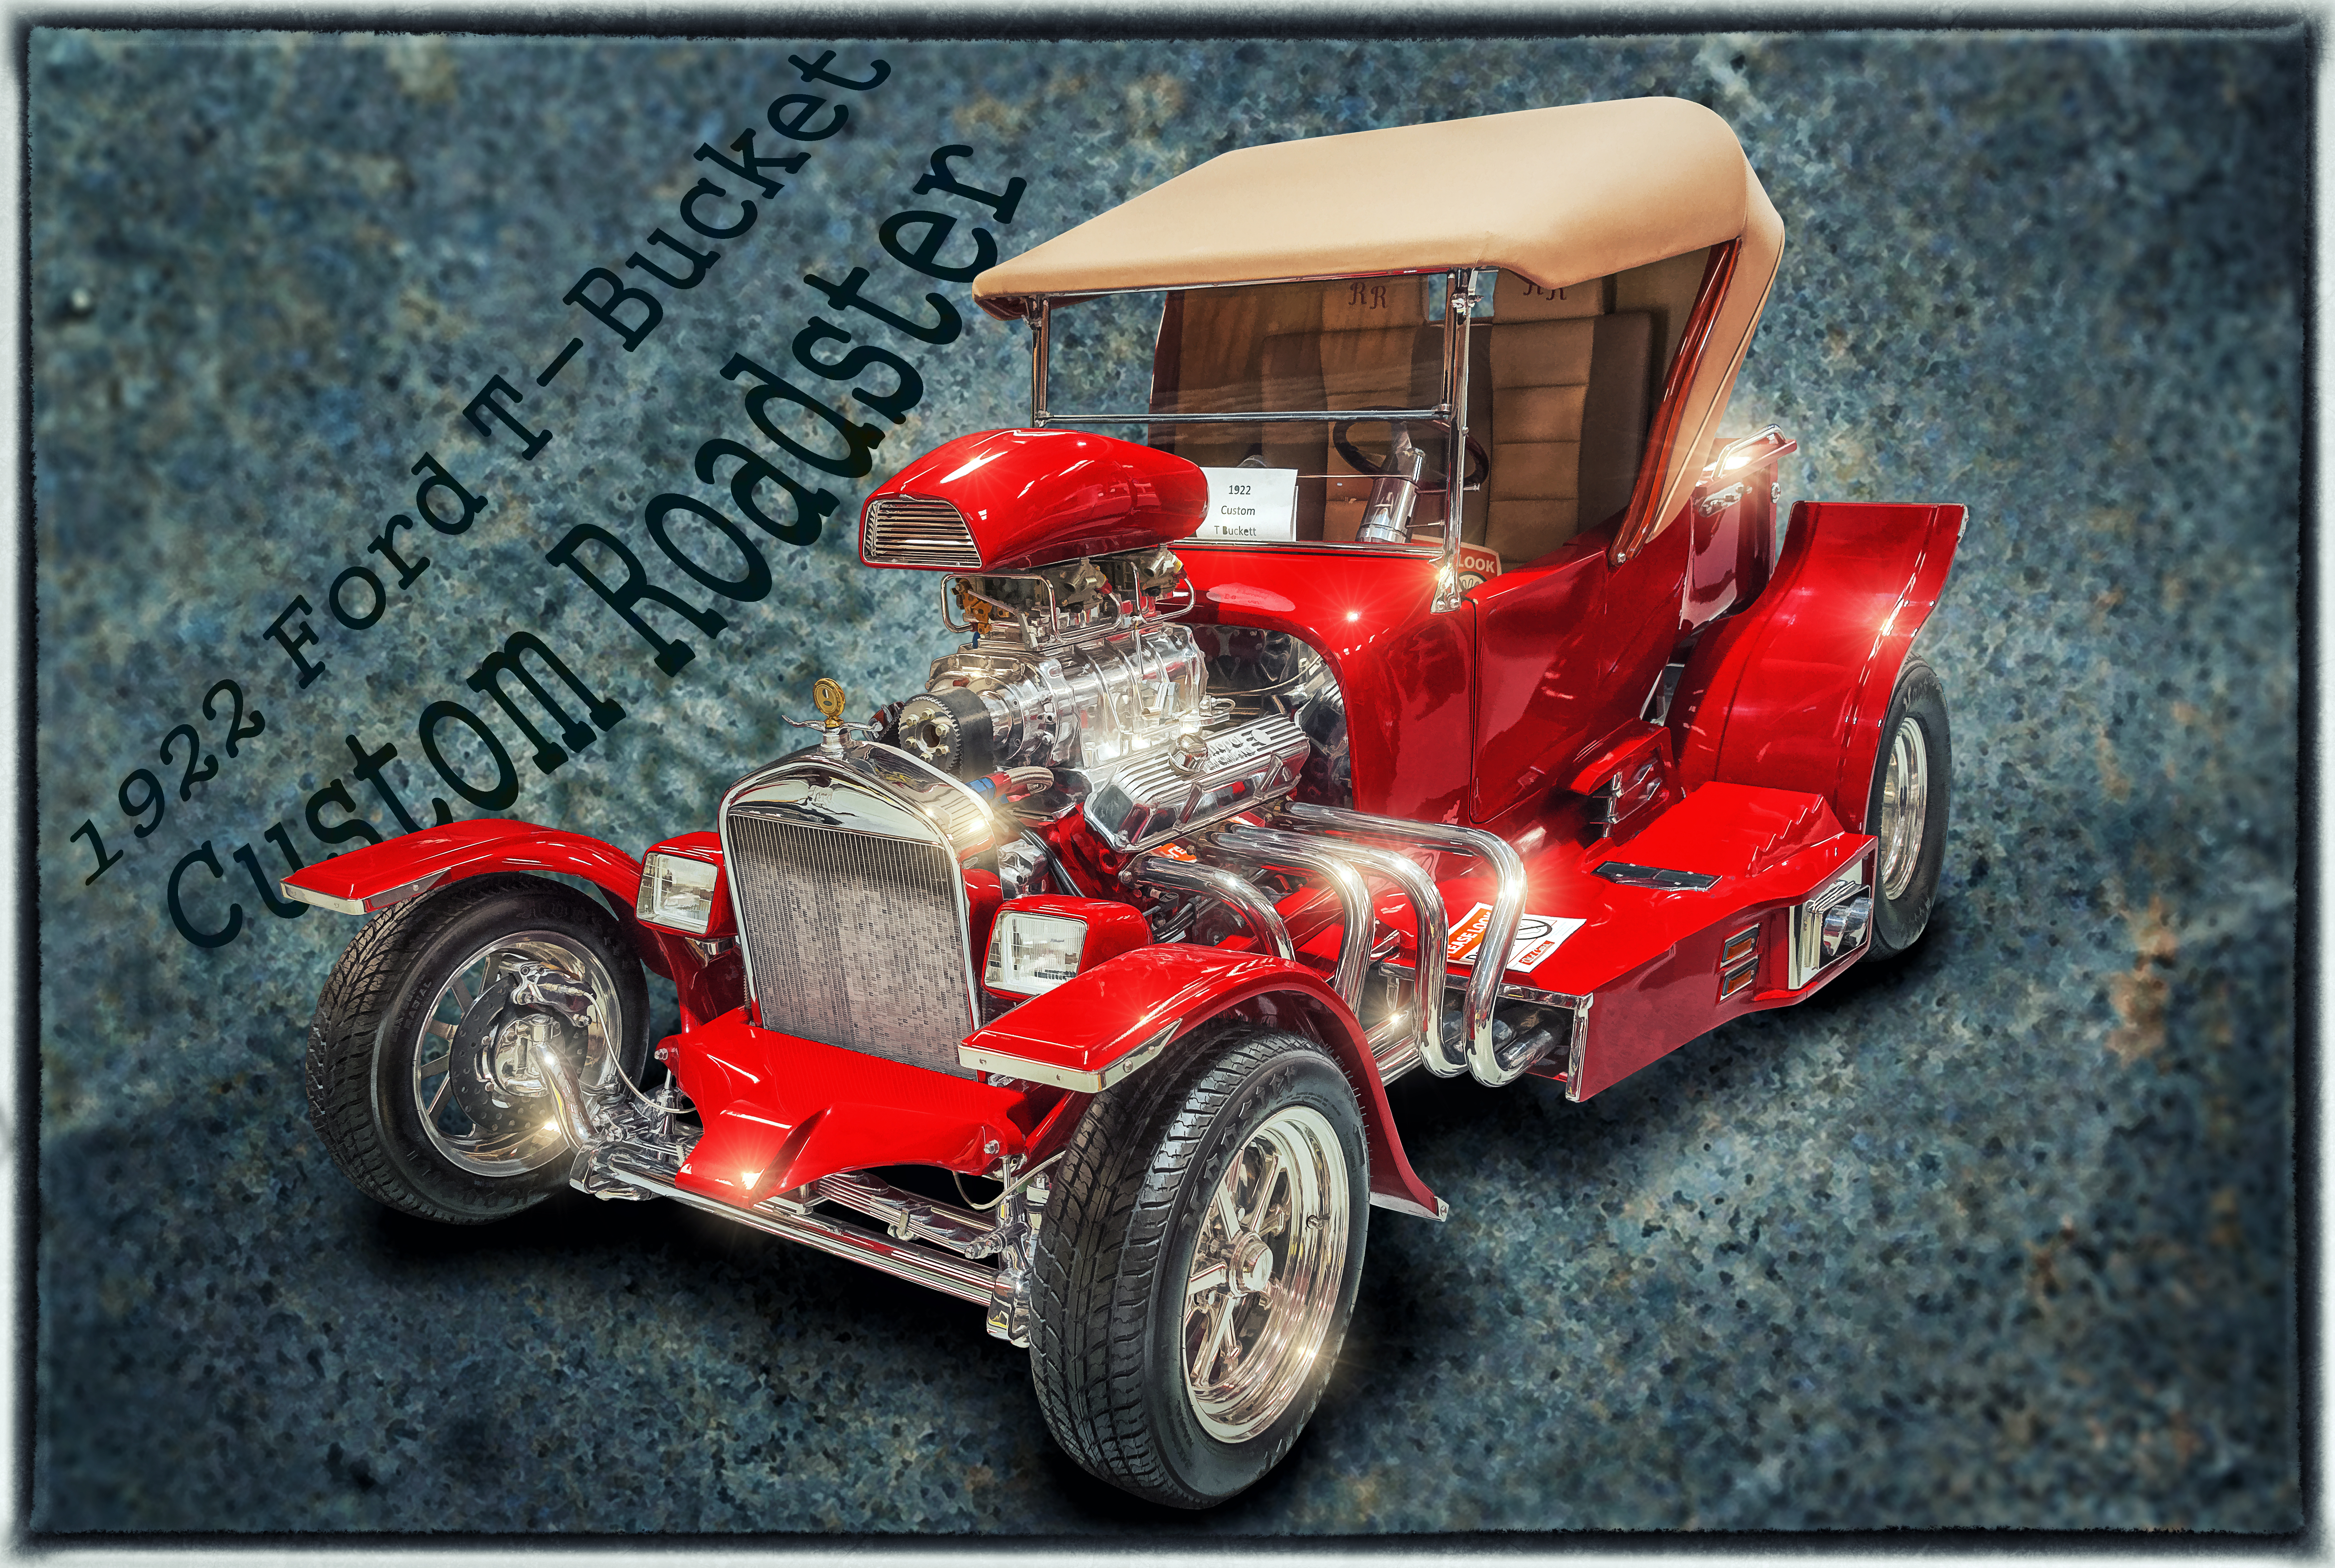
geotagged, north carolina, united states, usa, 1922 FORD, American Classic Car, American Muscle Car, Antique Auto Museum, Antique Automobile, antique car, auto, Auto Museum, automobile, automotive photography, Automotive Portrait, Bennett Classics Antique Auto Museum, BuzSim, car, car museum, car photography, Car Portrait, classic auto, classic automobile, classic car, Classic Vehicle, custom car, Custom Roadster, Custom Rod, Custom Vehicle, ford, FORD Hot Rod, Ford Roadster, Forest City, hot rod, muscle car, photoshop, red car, Rutherford County, topaz, Topaz BuzSim Effect, Topaz Filter, Topaz Simplify, Topaz Software, vehicle, vendimia, vintage, vintage automobile, vintage car, voiture, World Cars, motor vehicle, automotive design, scale model, play vehicle, automotive exterior, model car